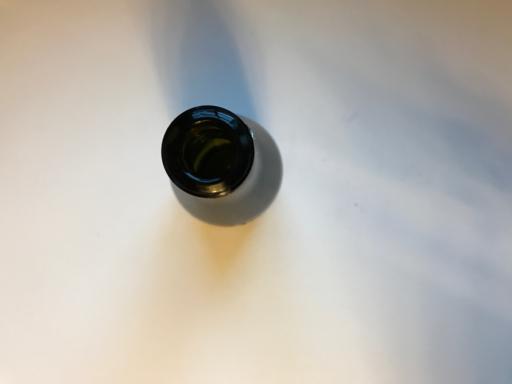
Waste category: glass